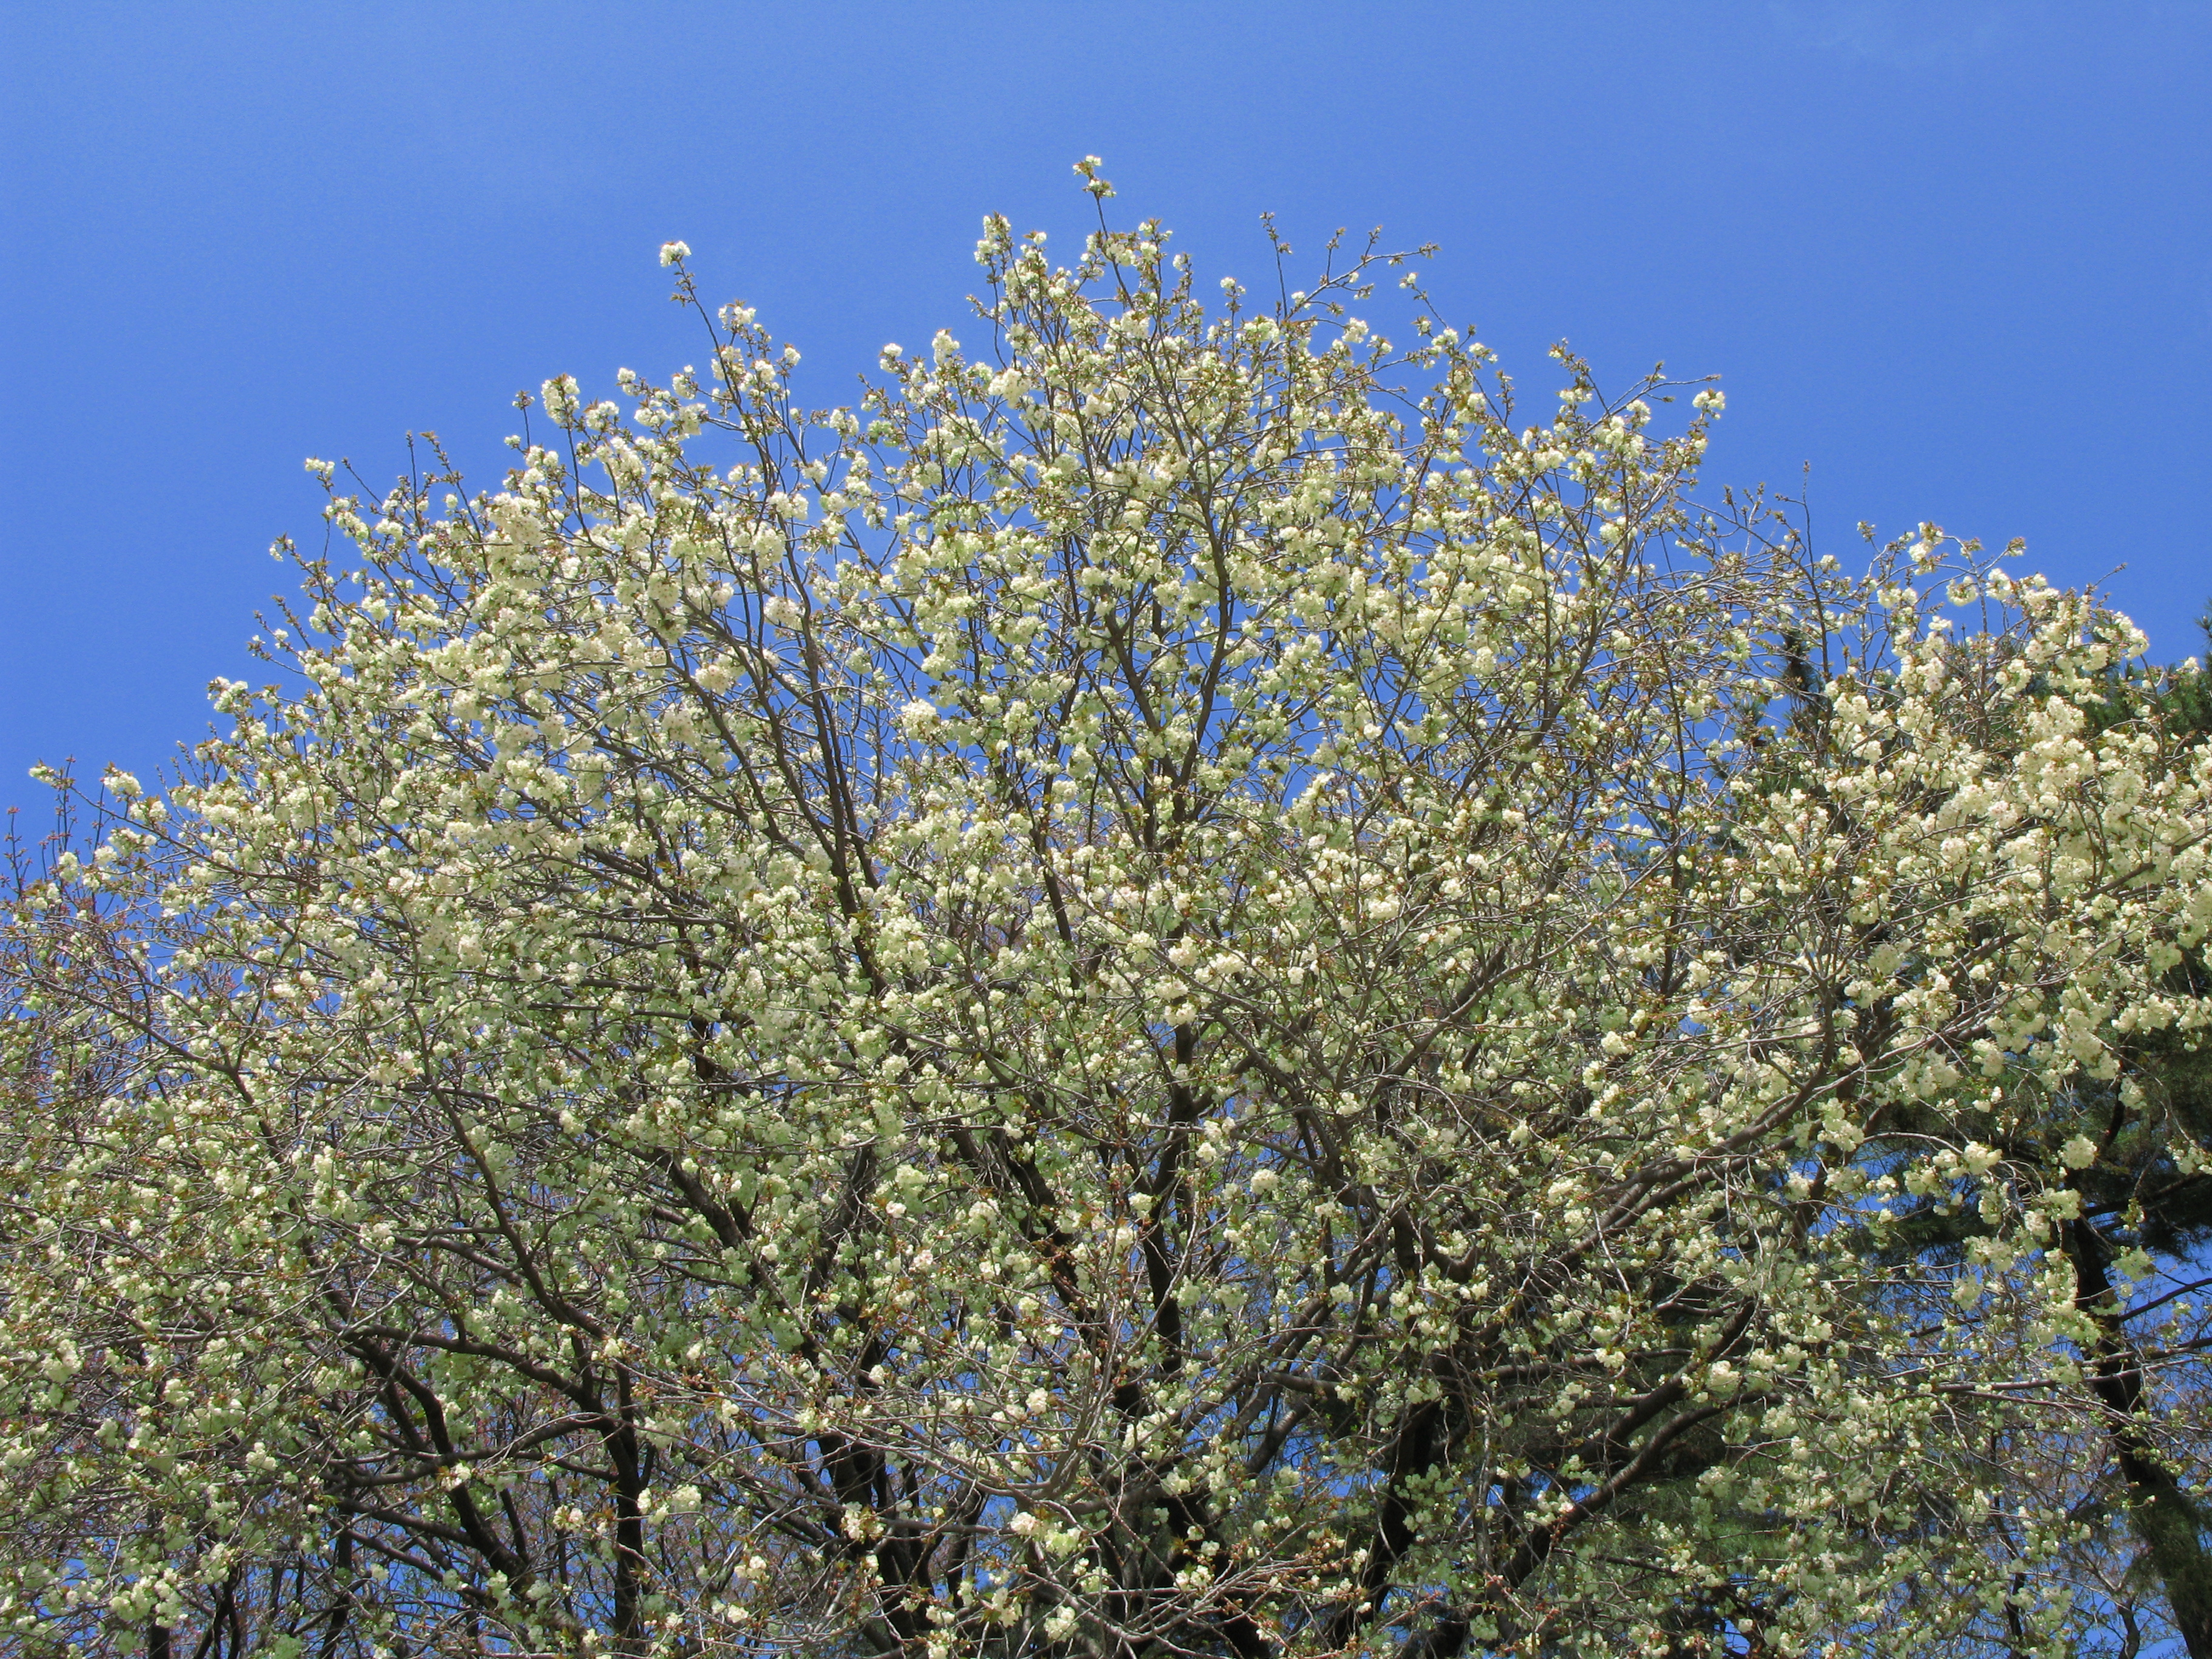
tree, branch, blossom, plant, flower, high, produce, evergreen, flora, shrub, sakura, hires, prunus, cherry, hi, res, g7, grandiflora, lannesiana, flowering plant, woody plant, land plant